Martín Tonso

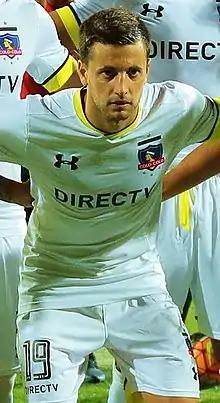
Tonso with Colo-Colo

Martín Tonso (born 19 October 1989) is an Argentine professional footballer who plays as an attacking midfielder.